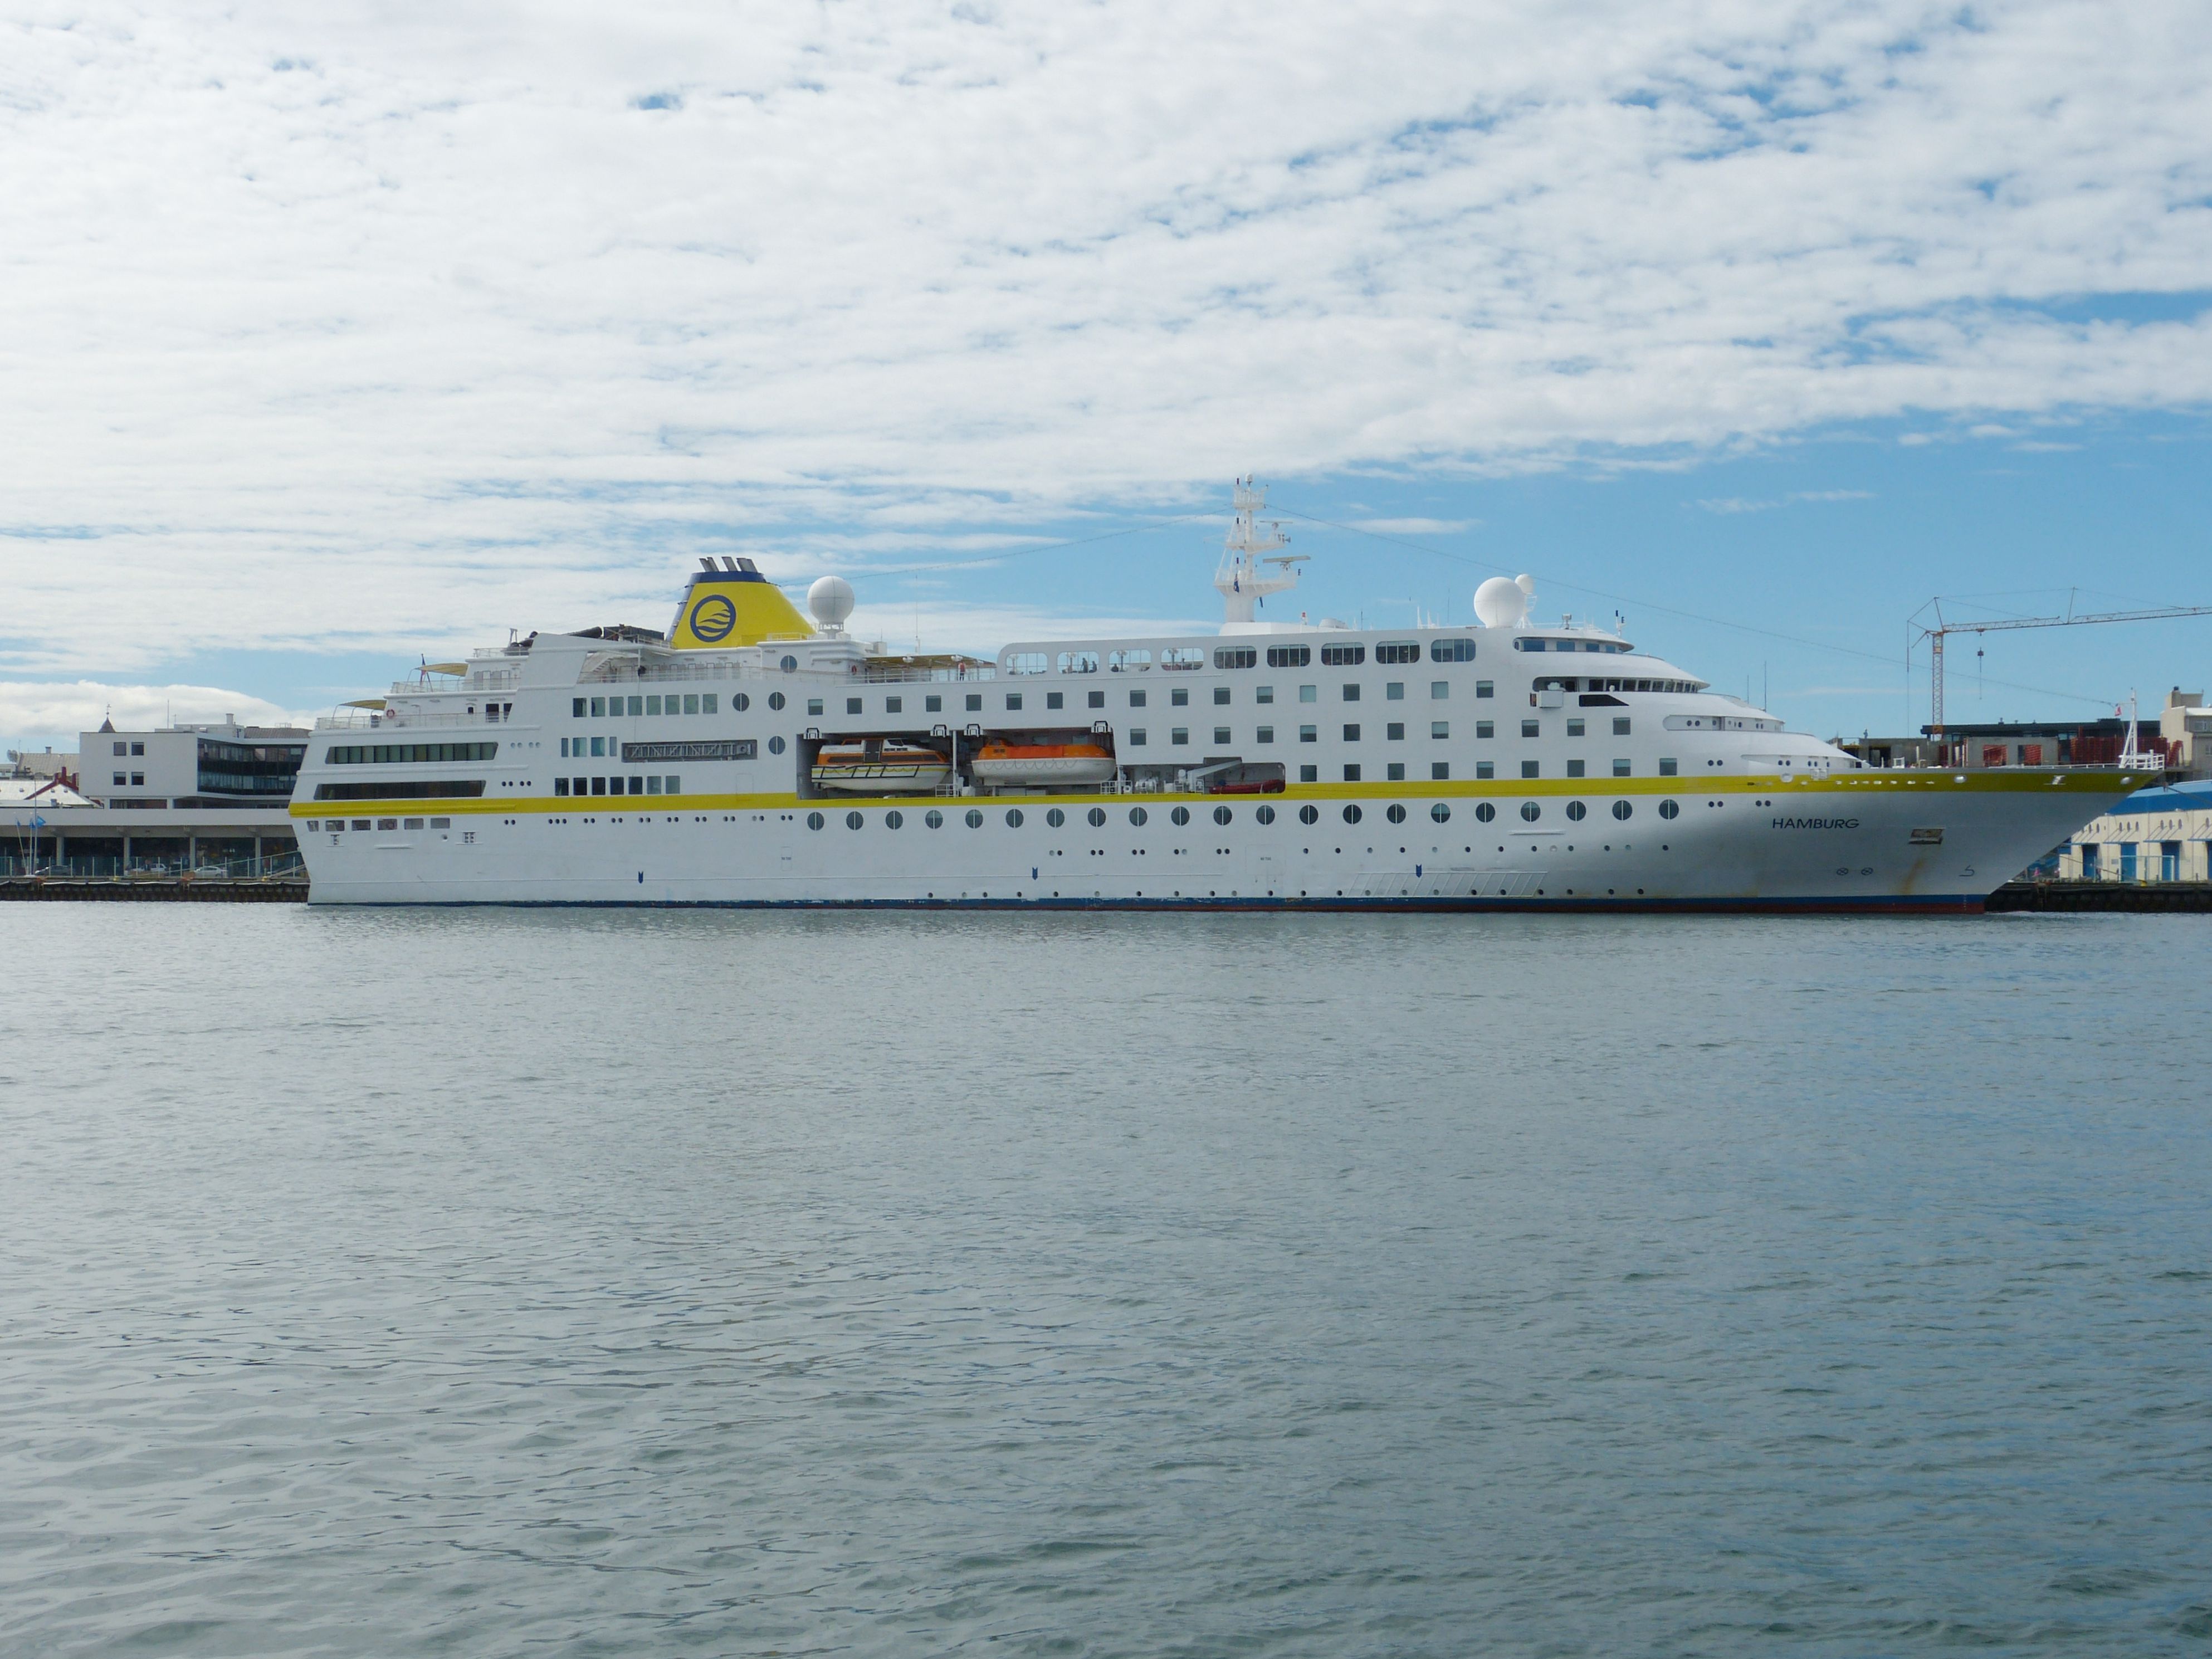
sea, ship, vehicle, iceland, port, tourism, cargo ship, cruise, ferry, channel, watercraft, cruise ship, reykjavik, motor ship, passenger ship, freight transport, ocean liner, roll on roll off